Hawkins Wood

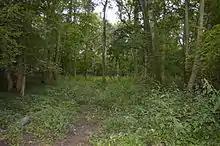

Hawkins Wood is a 10 hectare nature reserve south of Therfield in Hertfordshire. It is managed by the Herts and Middlesex Wildlife Trust.